Bandits of Dark Canyon

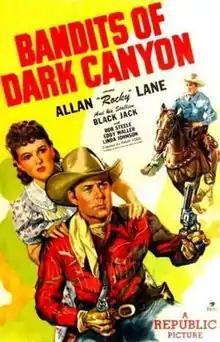
Theatrical release poster

Bandits of Dark Canyon is a 1947 American Western film directed by Philip Ford, written by Robert Creighton Williams, starring Allan Lane and released on December 15 by Republic Pictures.